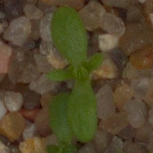
Label: scentless_mayweed